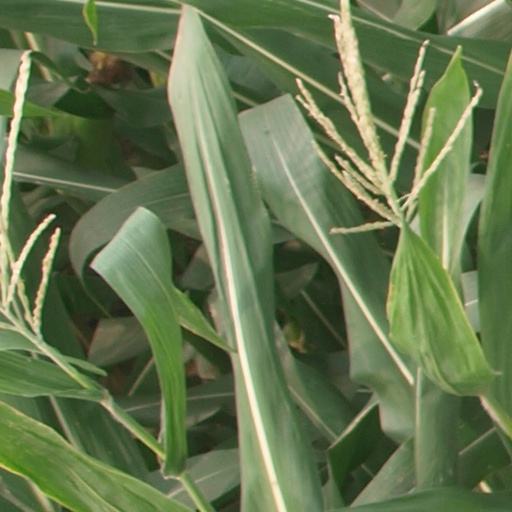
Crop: maize; corn